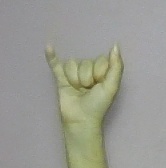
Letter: ya